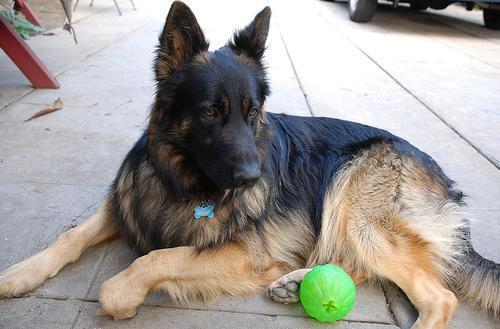
German_shepherd